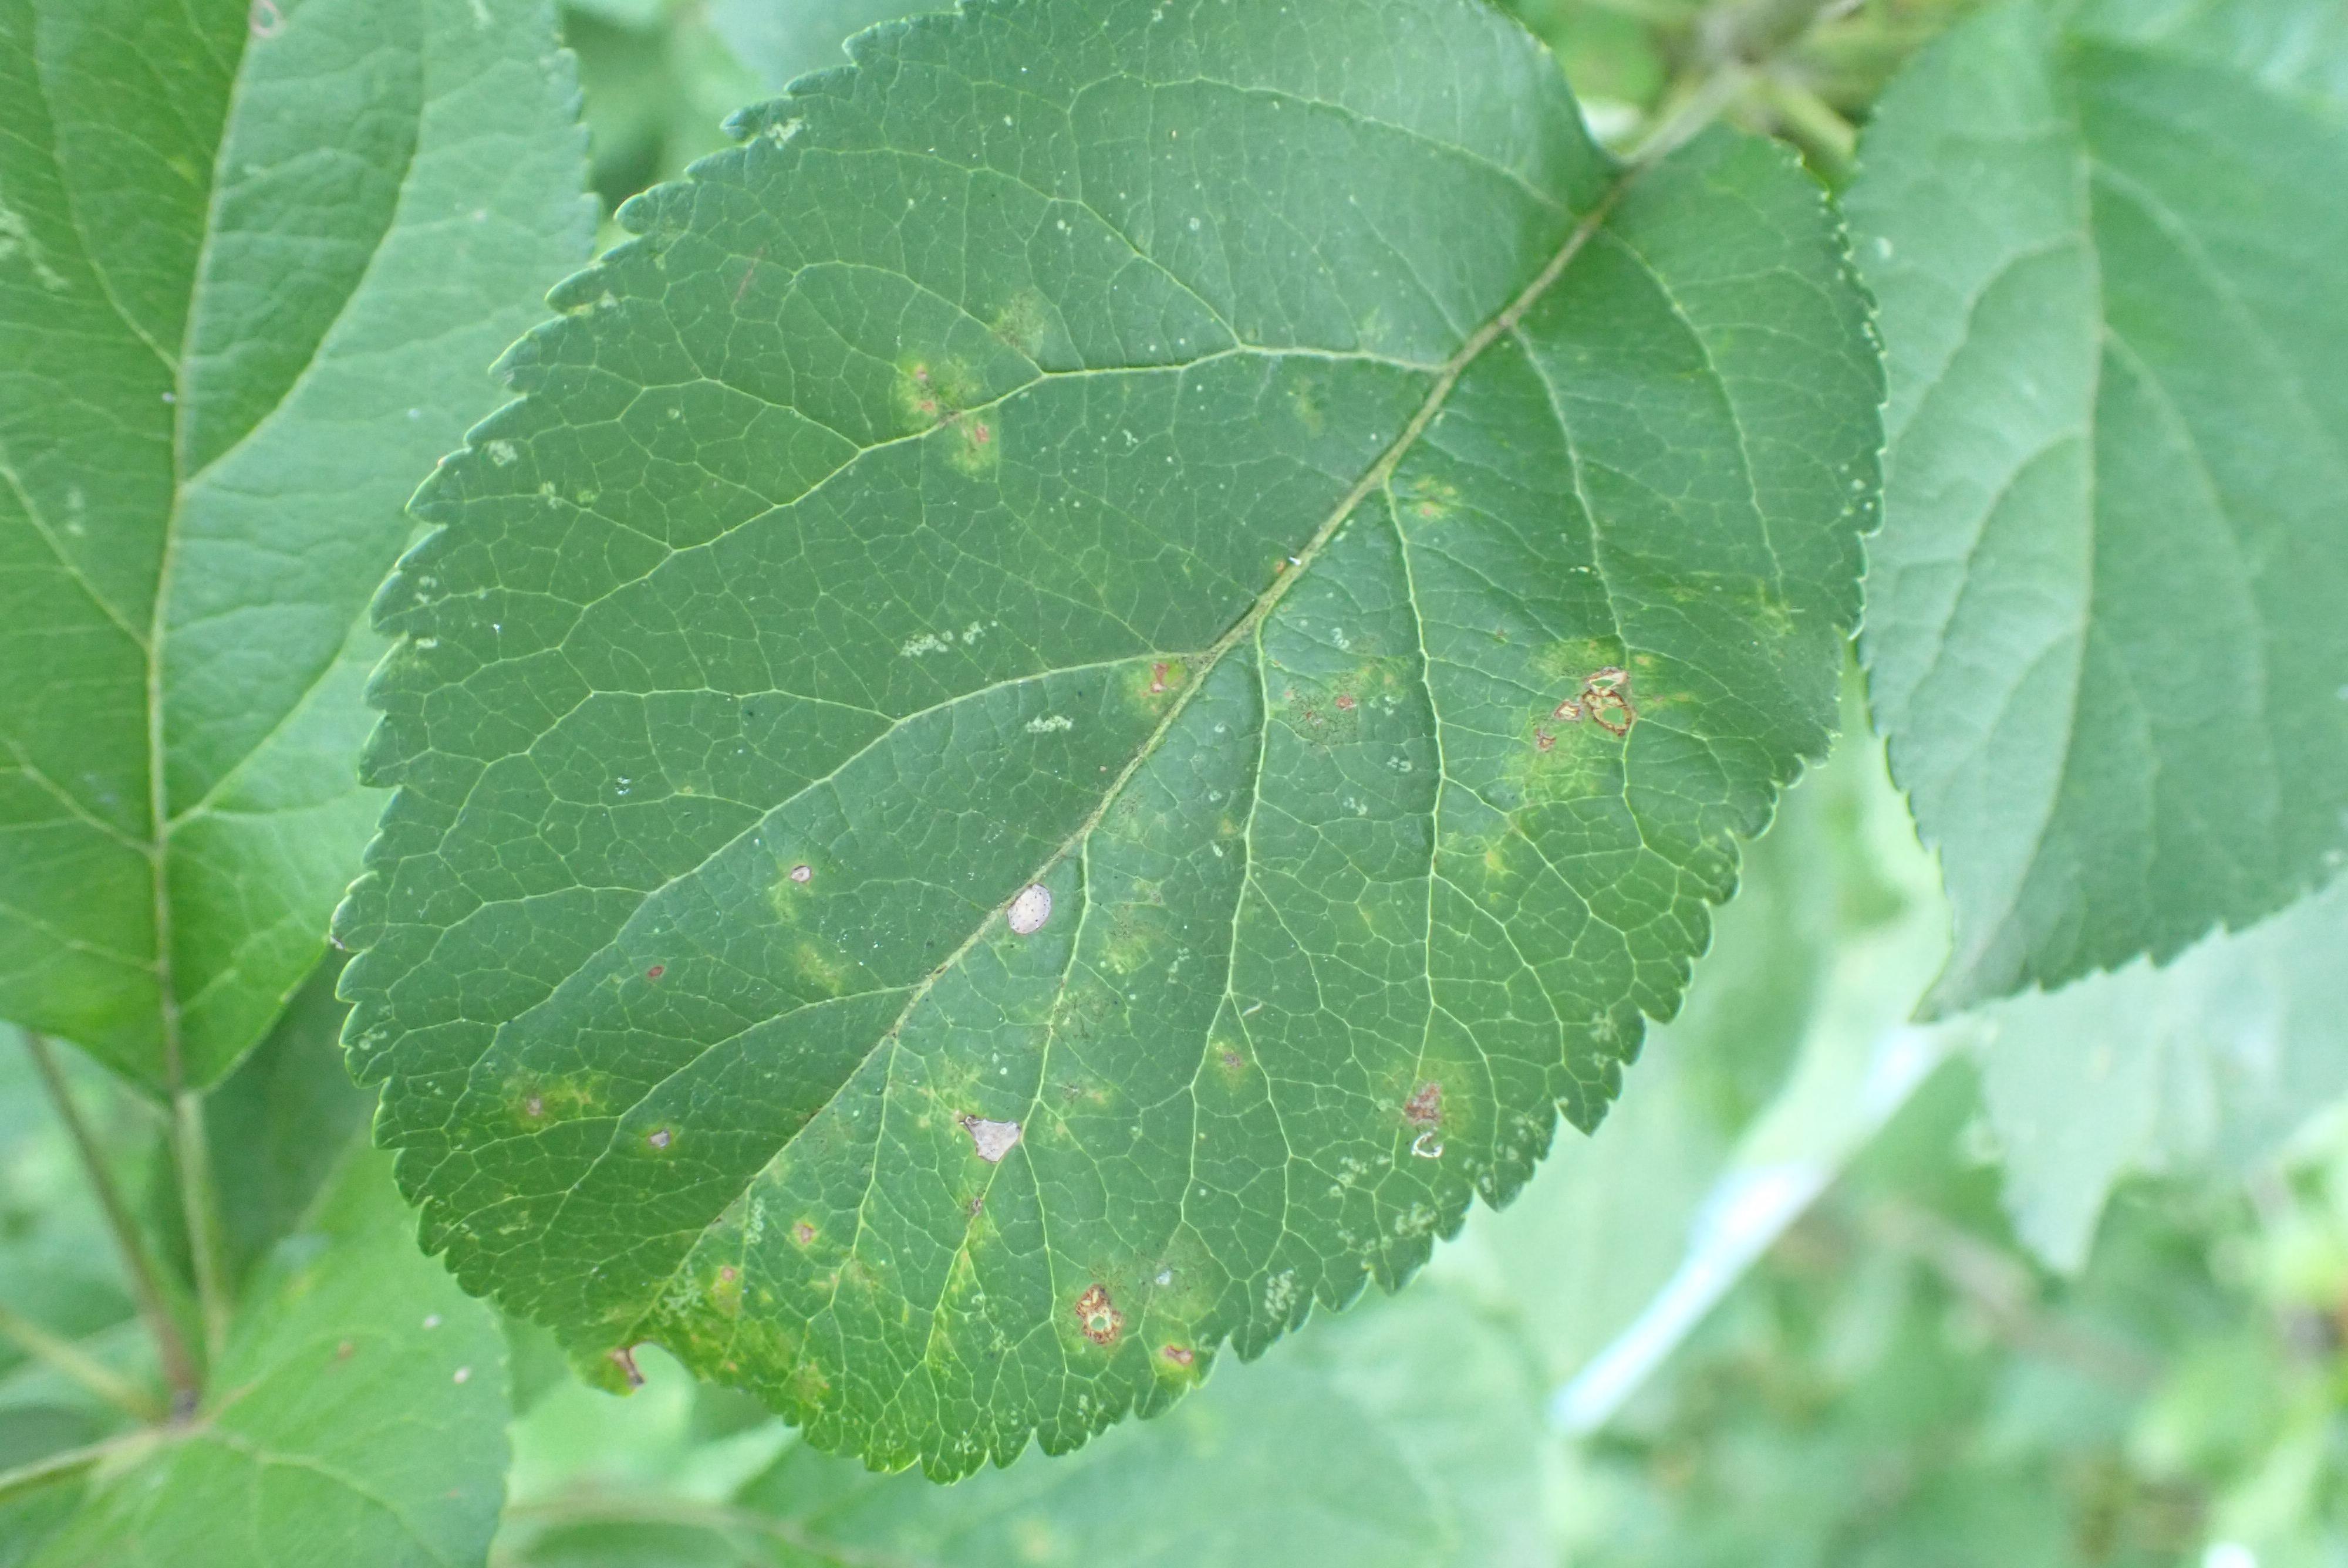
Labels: scab, frog_eye_leaf_spot